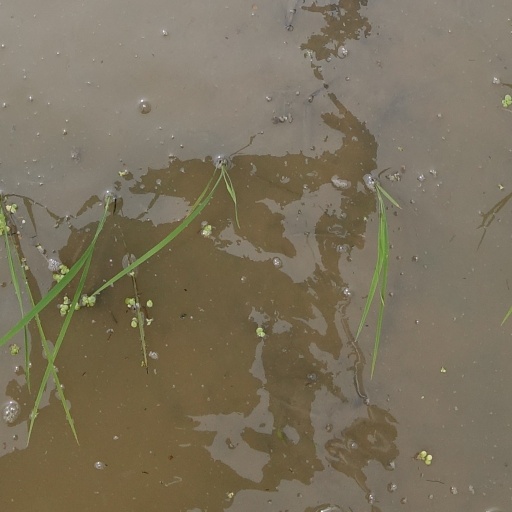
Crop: rice